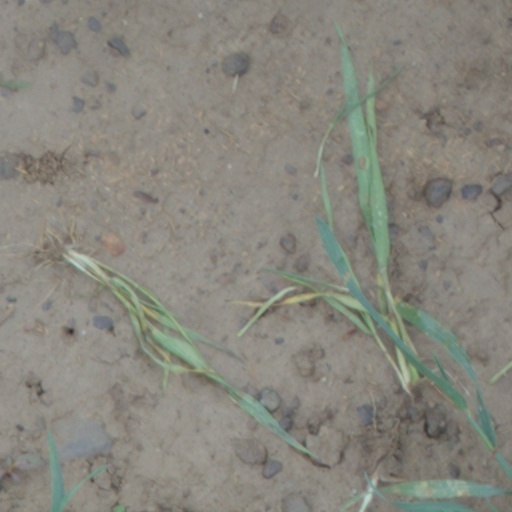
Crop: wheat